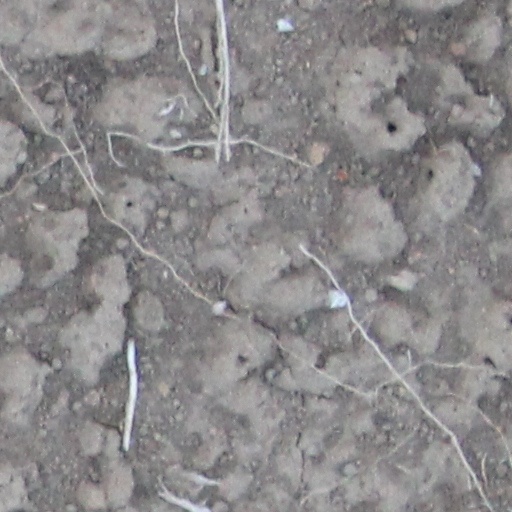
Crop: wheat